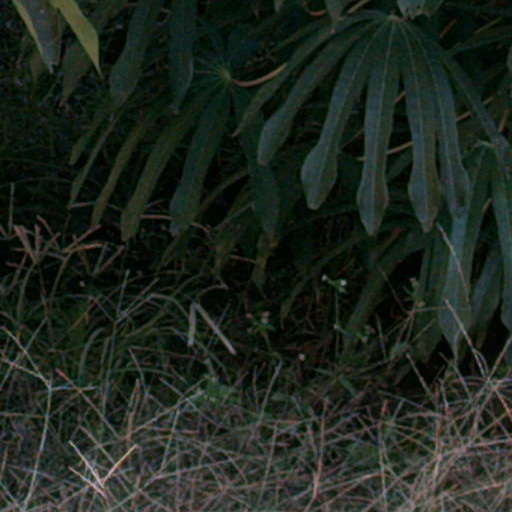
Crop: cassava